Control stand

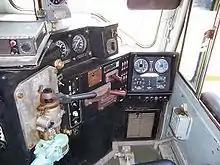
AAR control stand on an EMD DDA40X; Other EMD models are similar.

A control stand is a diesel-electric locomotive subsystem which integrates engine functional controls and brake functional controls, whereby all functional controls are "at hand" (within reach of the locomotive engineer from their customary seating position, facing forward at all times). The control stand can be on either the left or right hand side of the cab, depending on region.